Telehealth

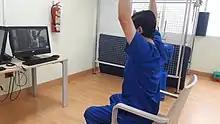
Telemedicine in rehabilitation

Telepharmacy is the delivery of pharmaceutical care via telecommunications to patients in locations where they may not have direct contact with a pharmacist. It is an instance of the wider phenomenon of telemedicine, as implemented in the field of pharmacy. Telepharmacy services include drug therapy monitoring, patient counseling, prior authorization and refill authorization for prescription drugs, and monitoring of formulary compliance with the aid of teleconferencing or videoconferencing. Remote dispensing of medications by automated packaging and labeling systems can also be thought of as an instance of telepharmacy. Telepharmacy services can be delivered at retail pharmacy sites or through hospitals, nursing homes, or other medical care facilities. This approach allows patients in remote or underserved areas to receive pharmacy services that would otherwise be unavailable to them, enhancing access to care and ensuring continuity in medication management. Health outcomes appear similar when pharmacy services are delivered by telepharmacy compared to traditional service delivery.